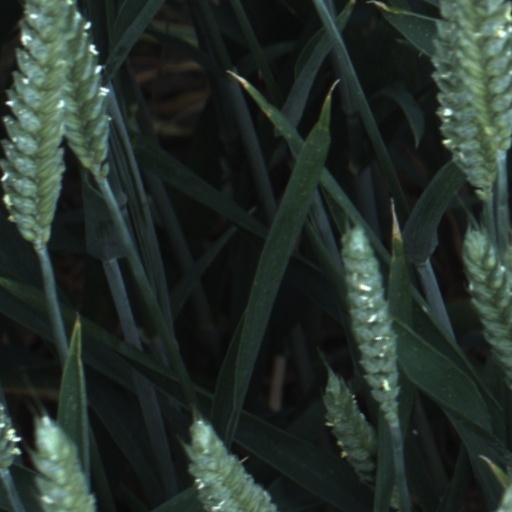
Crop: wheat